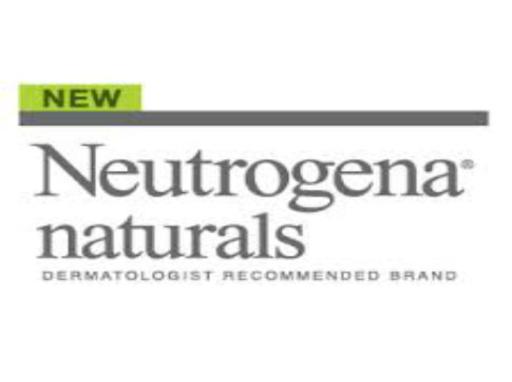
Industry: Necessities